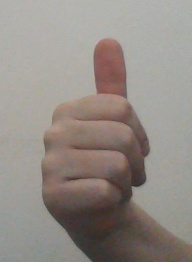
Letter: aleff